Winfrida Dominic

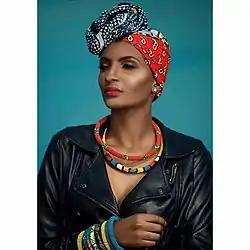

Winfrida Dominic won the crown of Miss Universe Tanzania 2012 at the National Museum Hall in Dar es Salaam on Friday night 29 June 2012. Bahati Chando won the Miss Earth Tanzania 2012 title and Dorice Mollel won the Miss Tourism Queen International Tanzania 2012 title.